National Police of Colombia

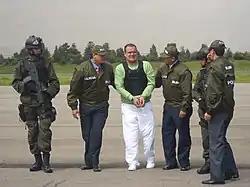
Luis Hernando Gomez-Bustamante, also known as "Rasguño", arrest performed by the National Police of Colombia

In 1964, as mandated by the Decree 349 of February 19, the Police Superior Academy was founded to indoctrinate officers with the rank of Major to the grade of Lieutenant Colonels. By 1977 the institution had created the first course for female officers.